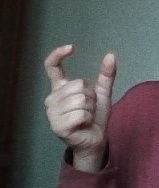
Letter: nun